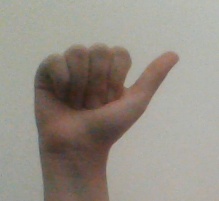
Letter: dhad